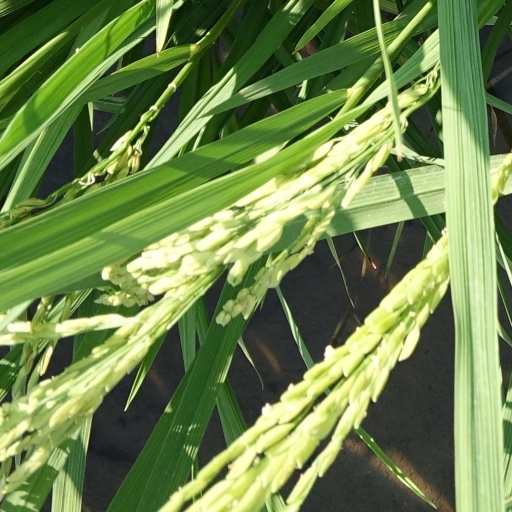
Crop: rice